Tony Lochhead

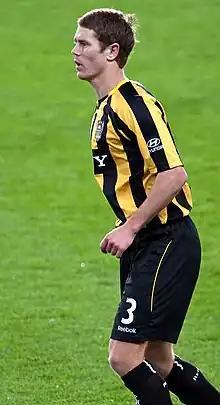
Lochhead for Wellington Phoenix in the 2009-10 A-League

Tony James Lochhead (born 12 January 1982) is a New Zealand former professional footballer who appeared with the New Zealand men's national football team.